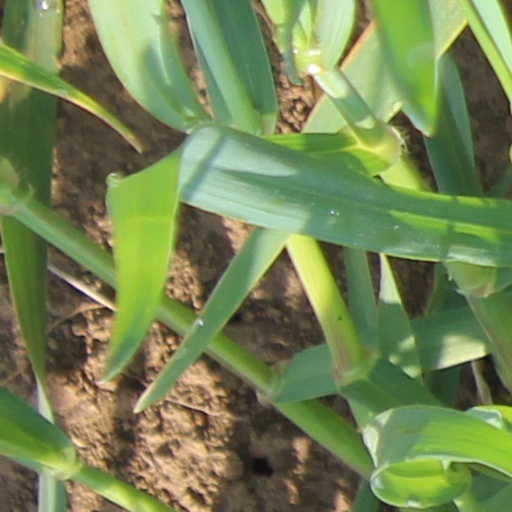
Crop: wheat